Welsh literature in English

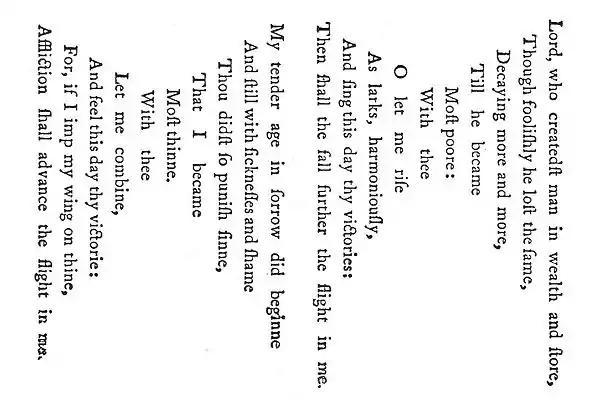
George Herbert's "Easter Wings", a pattern poem in which the work is not only meant to be read, but its shape is meant to be appreciated. In this case, the poem was printed (original image here shown) on two facing pages of a book, sideways, so that the lines suggest two birds flying upward, with wings spread out.

There is no final, clear definition of what constitutes a Welsh writer in English, or Anglo-Welsh author. Obviously it includes Welsh writers whose first language is English, rather than Welsh, such as Swansea born Dylan Thomas (1914–53) and novelist Emyr Humphreys, born in Prestatyn in 1919. But it also includes those born outside Wales with Welsh parentage, who were influenced by their Welsh roots, like London-born poet David Jones (1895–1974). Glyn Jones in "The Dragon Has Two Tongues" defines the Anglo-Welsh as "those Welsh men and women who write in English about Wales".